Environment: real
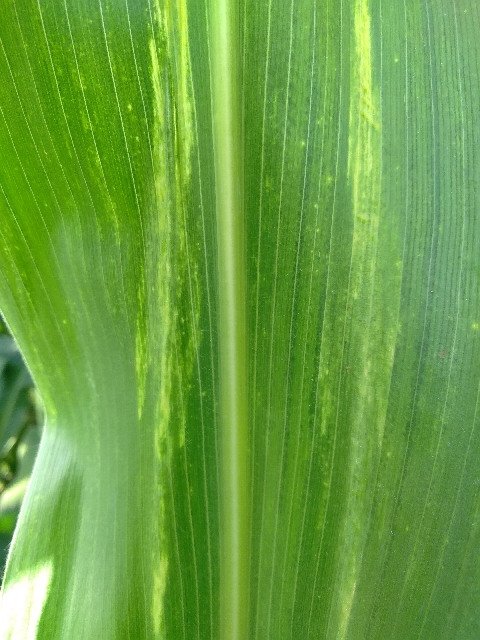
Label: lethal_necrosis